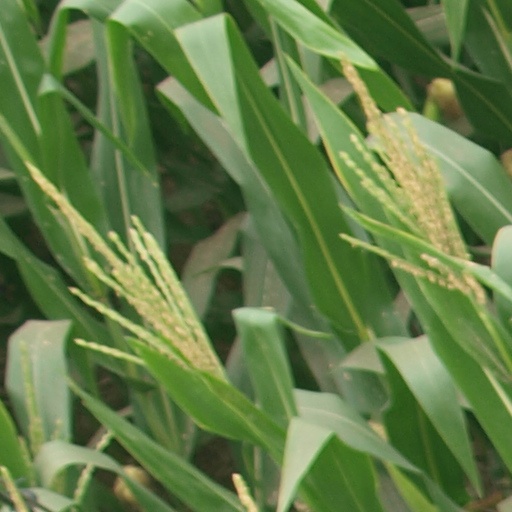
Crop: maize; corn